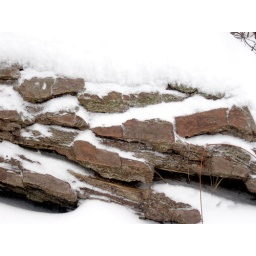
Loblolly pine bark. Looked so much like a rock wall under the snow.